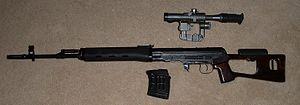
Le SVD est un fusil de précision russe adopté par l'URSS en 1963 pour équiper ses snipers.